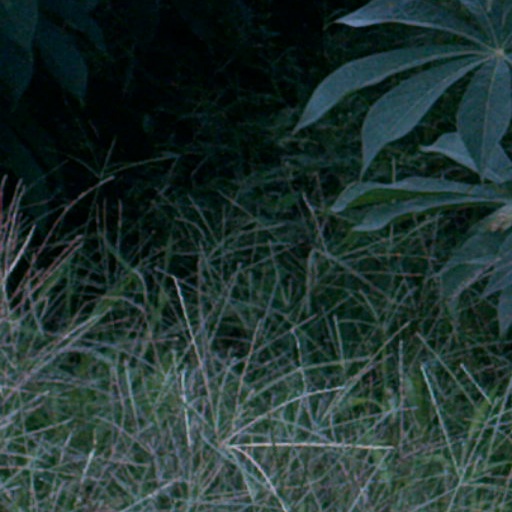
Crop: cassava